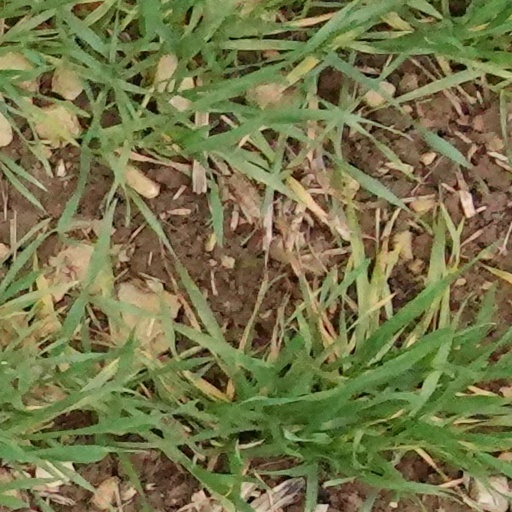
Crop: wheat